Adams, California

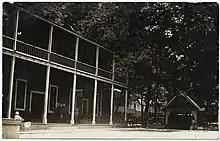
The hotel in 1921

There was a swimming plunge on the hillside above the springs supplied by water piped from the stream.